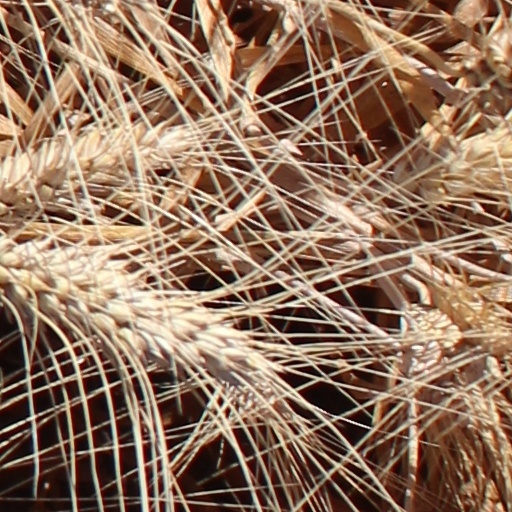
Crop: wheat